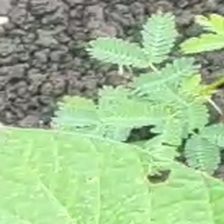
Weed species: Dwarf_cassia_(Chamaecrista pumila)